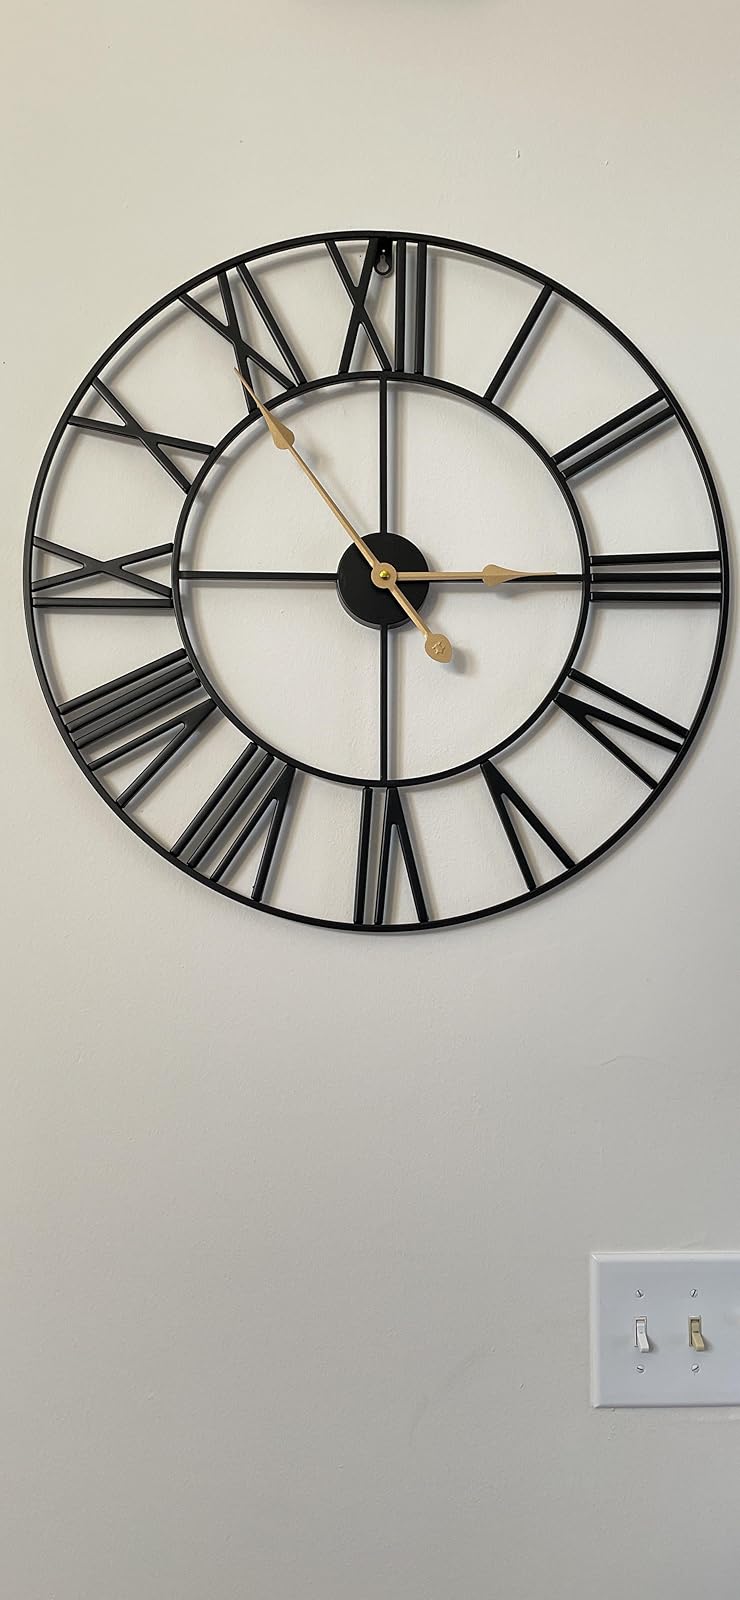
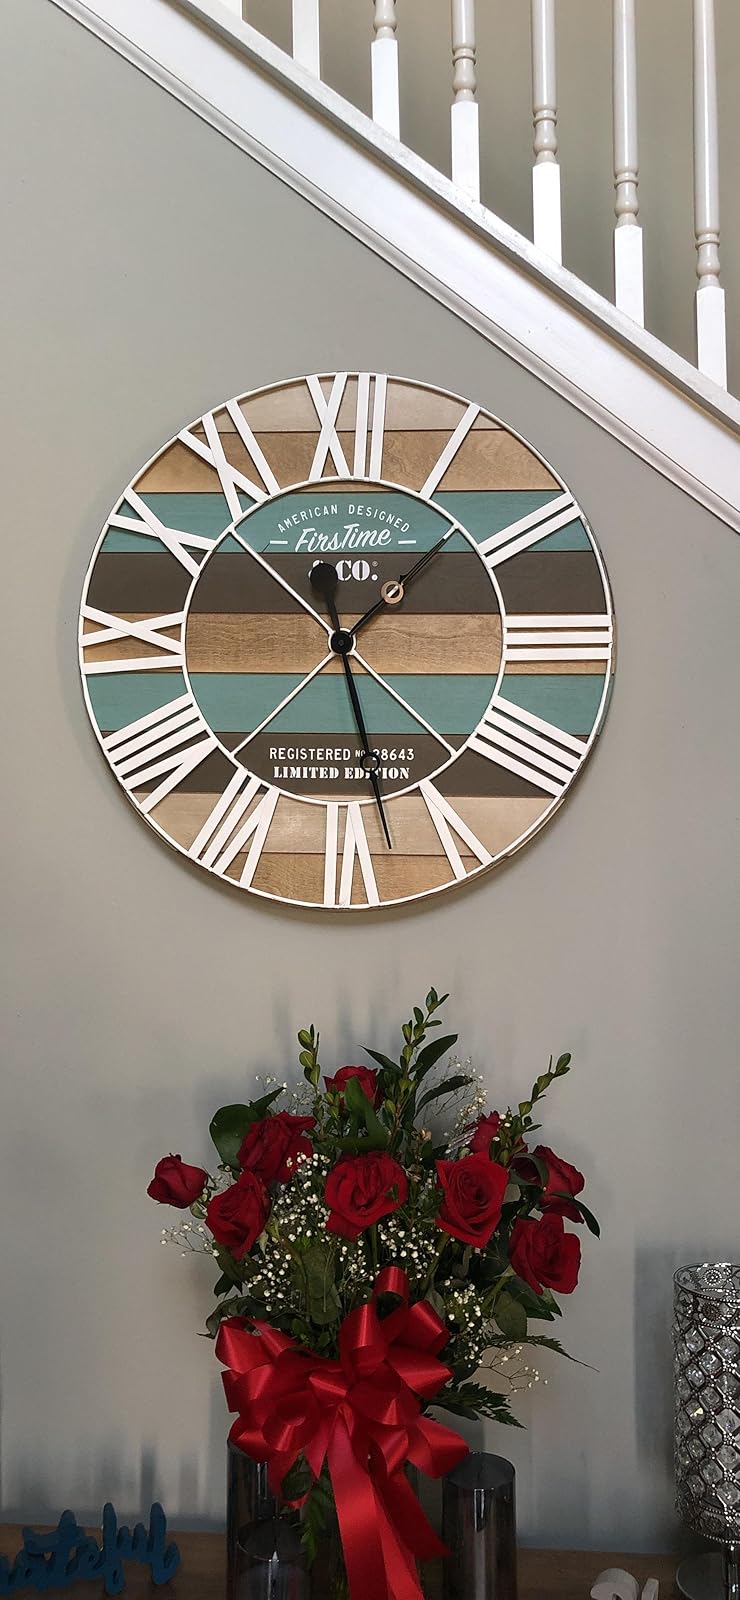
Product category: clock
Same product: no